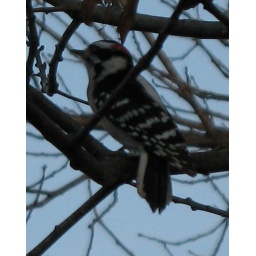
Woodpecker in oak tree waiting for another seed and suet cake